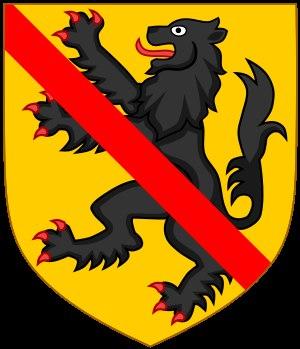
Le comté de Namur est un ancien comté qui relevait du Saint-Empire romain germanique, qui se trouvait entre la principauté de Liège, le duché de Brabant et le comté de Hainaut. Il comprenait les villes de Namur, Charleroi, Givet, Bouvignes, Mariembourg et Fleurus.